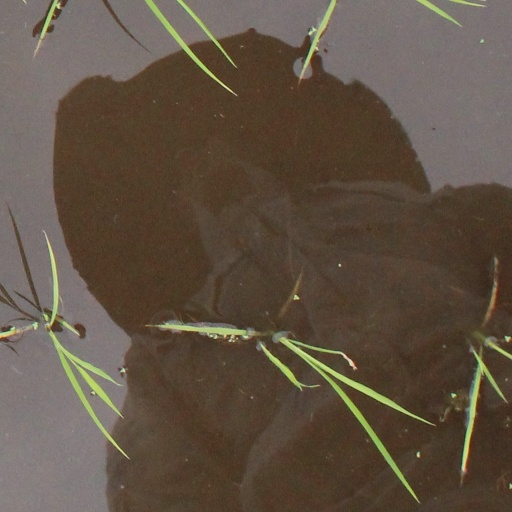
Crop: rice